Mummers' play

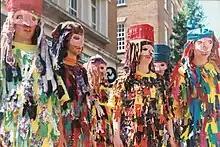
Mummers performing in Exeter, Devon in 1994

Mummers' plays are folk plays performed by troupes of amateur actors, traditionally all male, known as mummers or guisers (also by local names such as "rhymers", "pace-eggers", "soulers", "tipteerers", "wrenboys", and "galoshins"). Historically, mummers' plays consisted of informal groups of costumed community members that visited from house to house on various holidays. The modern term refers especially to a play in which a number of characters are called on stage, two of whom engage in a combat, the loser being revived by a doctor character. This play is sometimes found associated with a sword dance though both also exist in Britain independently.